Charles Bird King

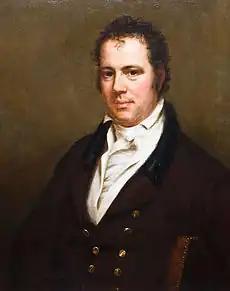
Portrait of Senator William Hunter of Rhode Island, 1824

King took more than stylistic cues from these examples, as he also employed some of the techniques which he saw. As Nicholas Clark wrote in 1982, King "sometimes relied upon Dutch prints for formal solutions." The prints were sources of valued composition. Many of King's paintings include features that show the influence of Dutch art. As noted above, King incorporated the techniques of Dutch painting into his portraits, though he recognized that the United States was not yet as familiar with "references to the style as it would be in the sphere of "post-Civil War materialism…". King was especially influenced by the Dutch tradition of "trompe l'oeil," a technique that resulted in illusions capable of deceiving the viewer. King especially used this technique in his still-life paintings.